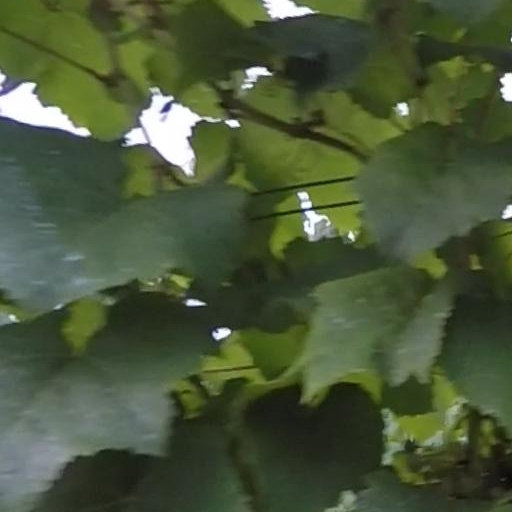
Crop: grape